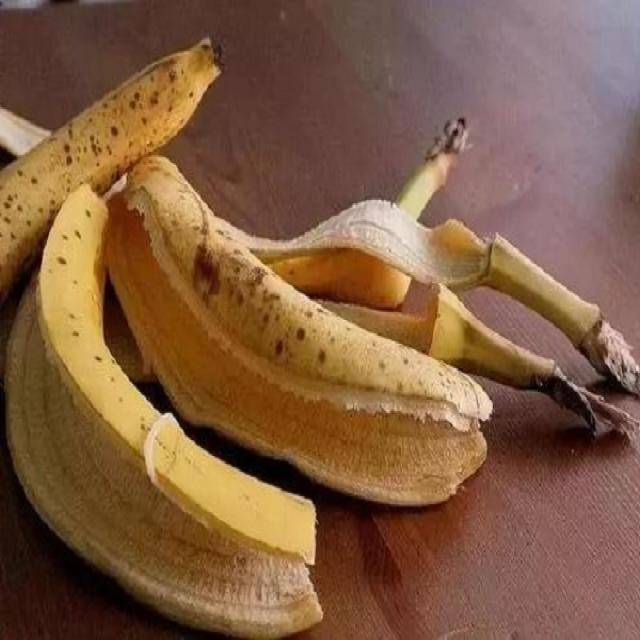
Label: bananas